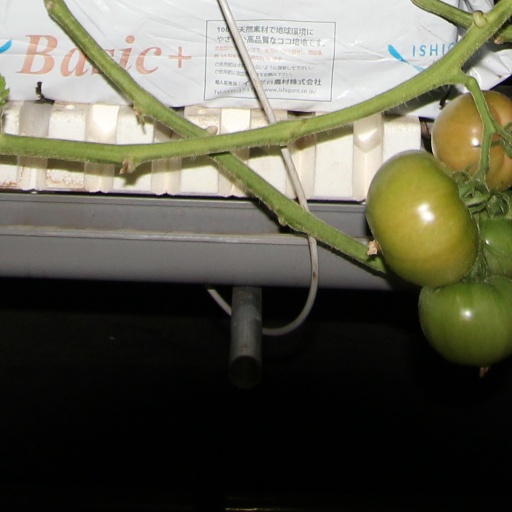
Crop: tomato